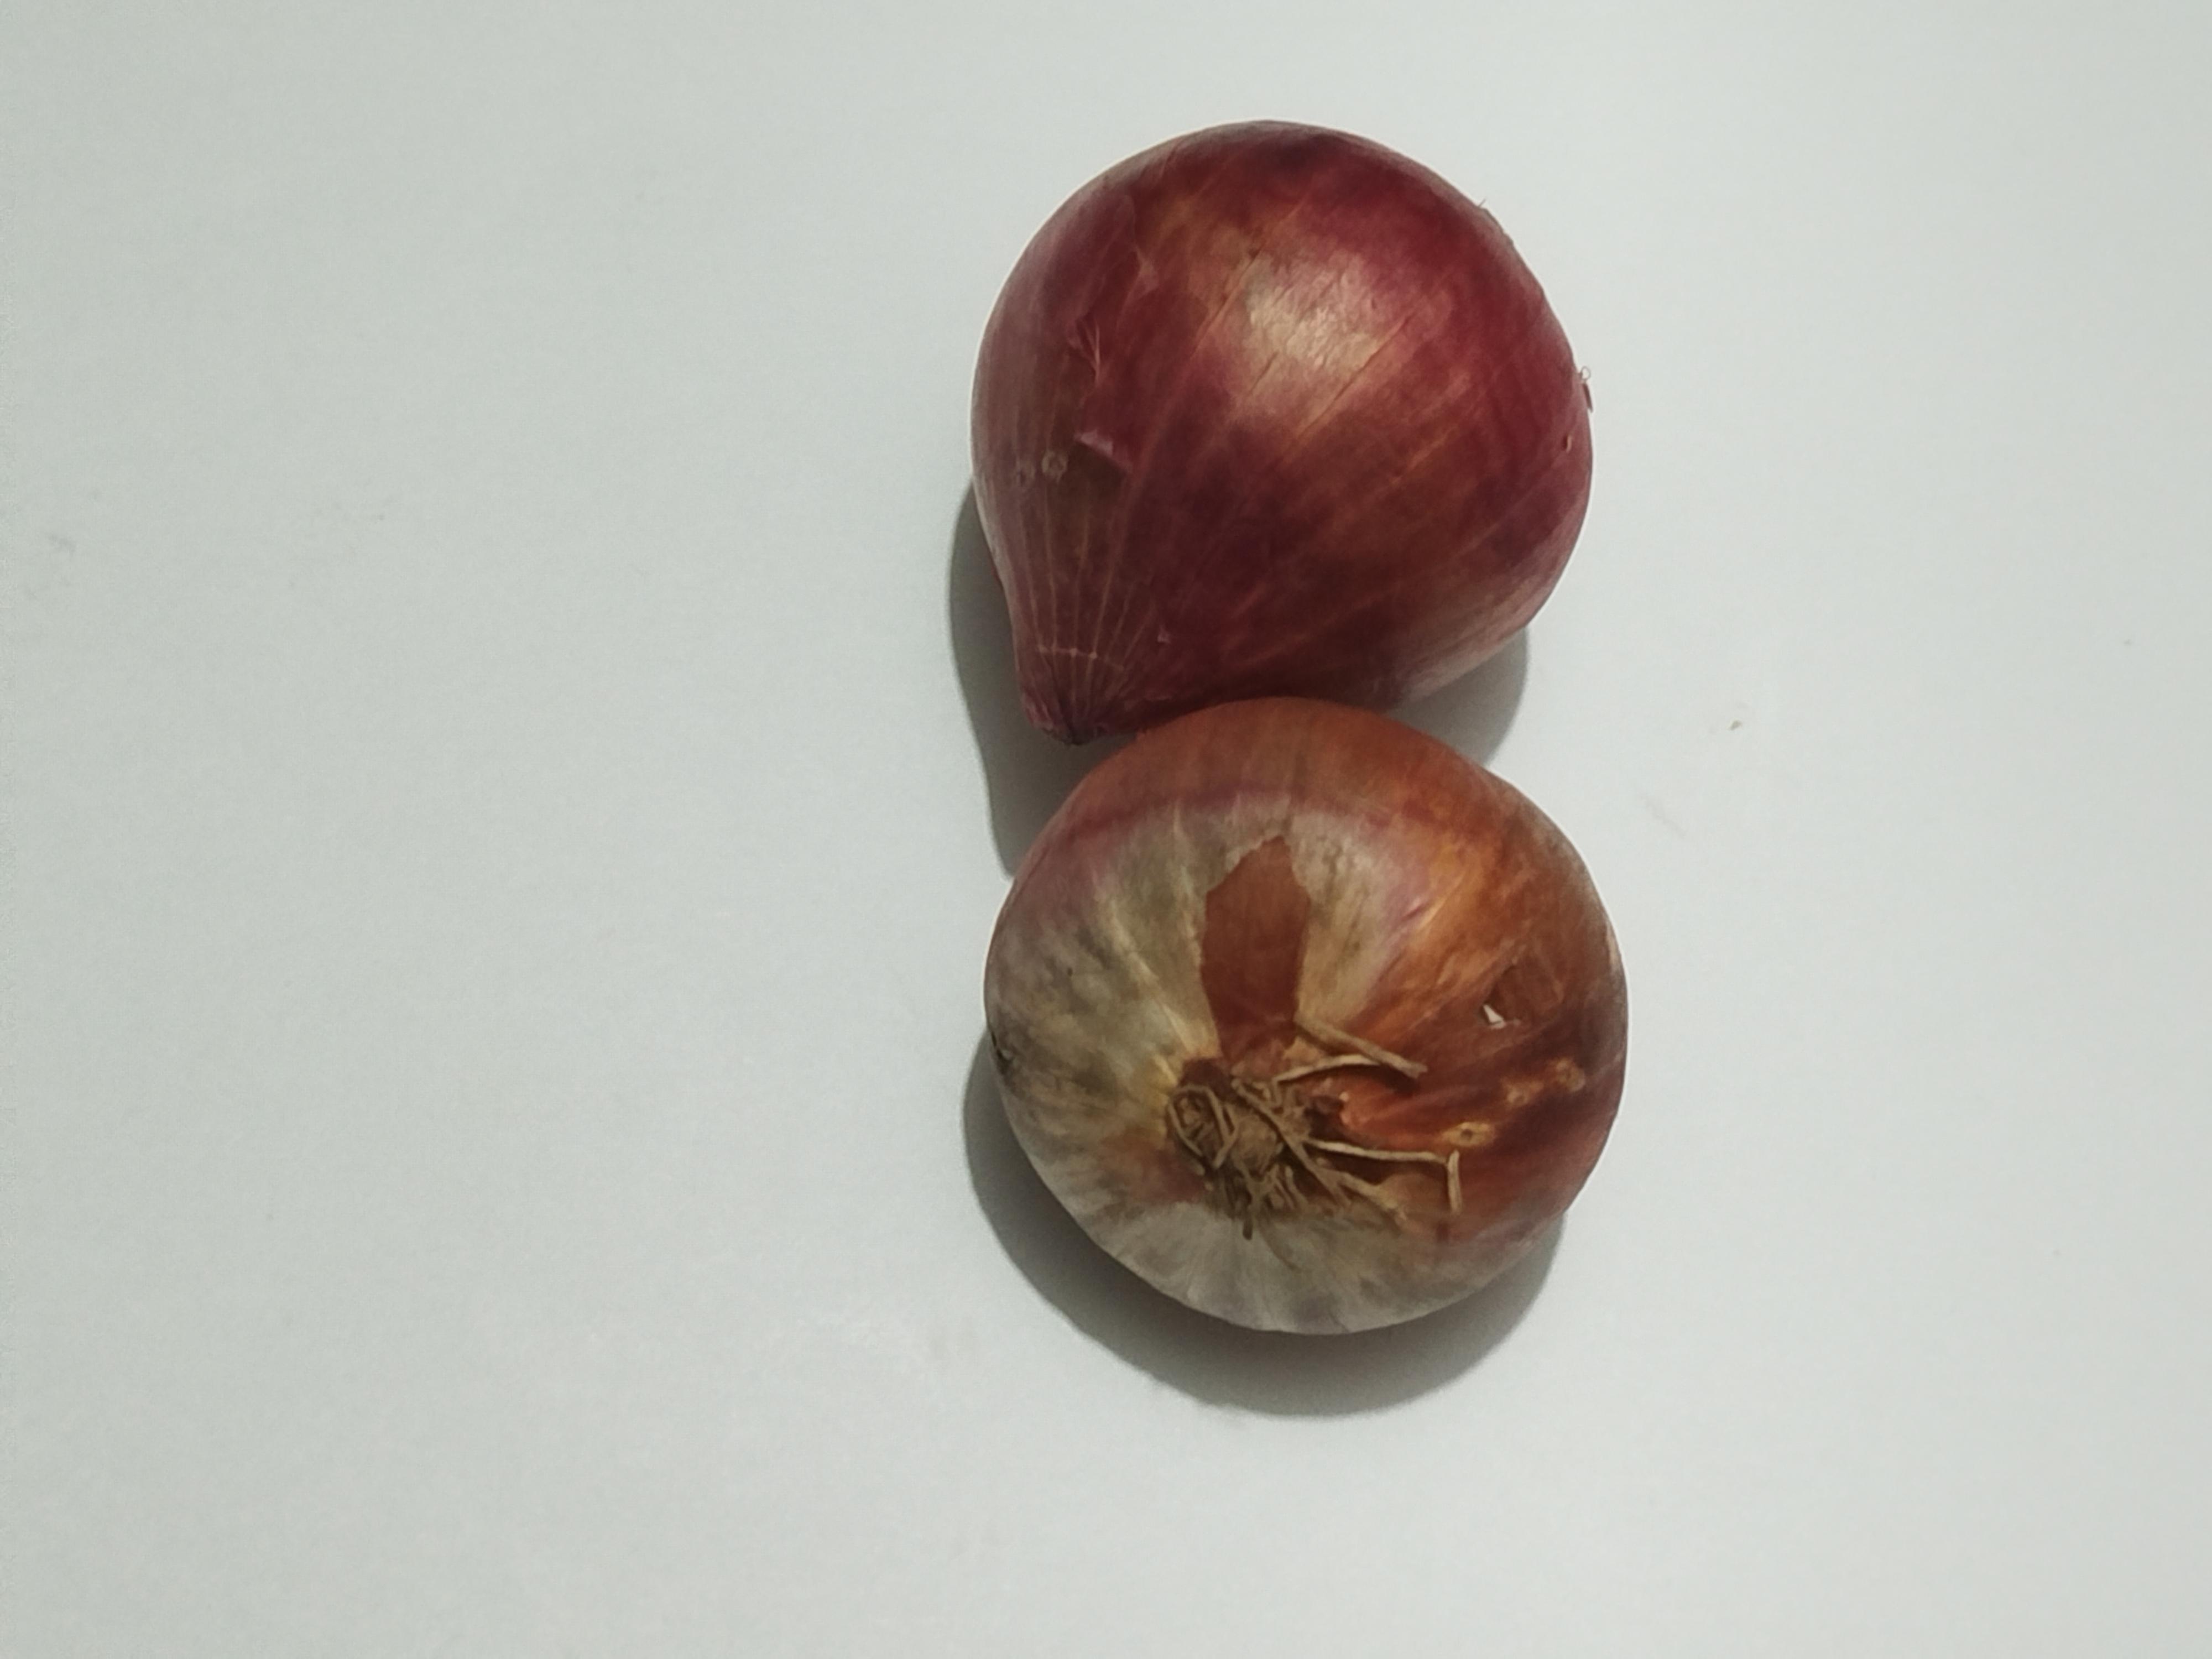
Label: Onion